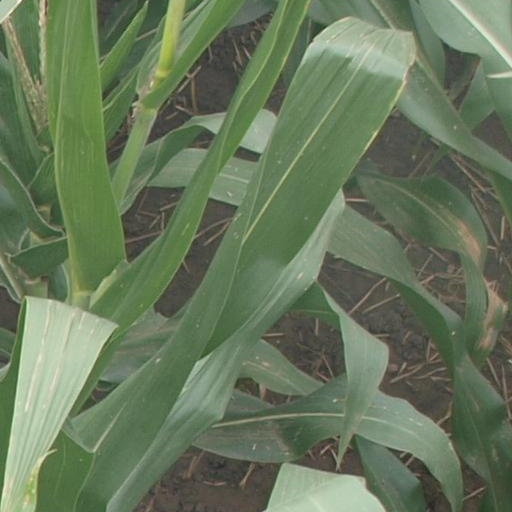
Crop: maize; corn